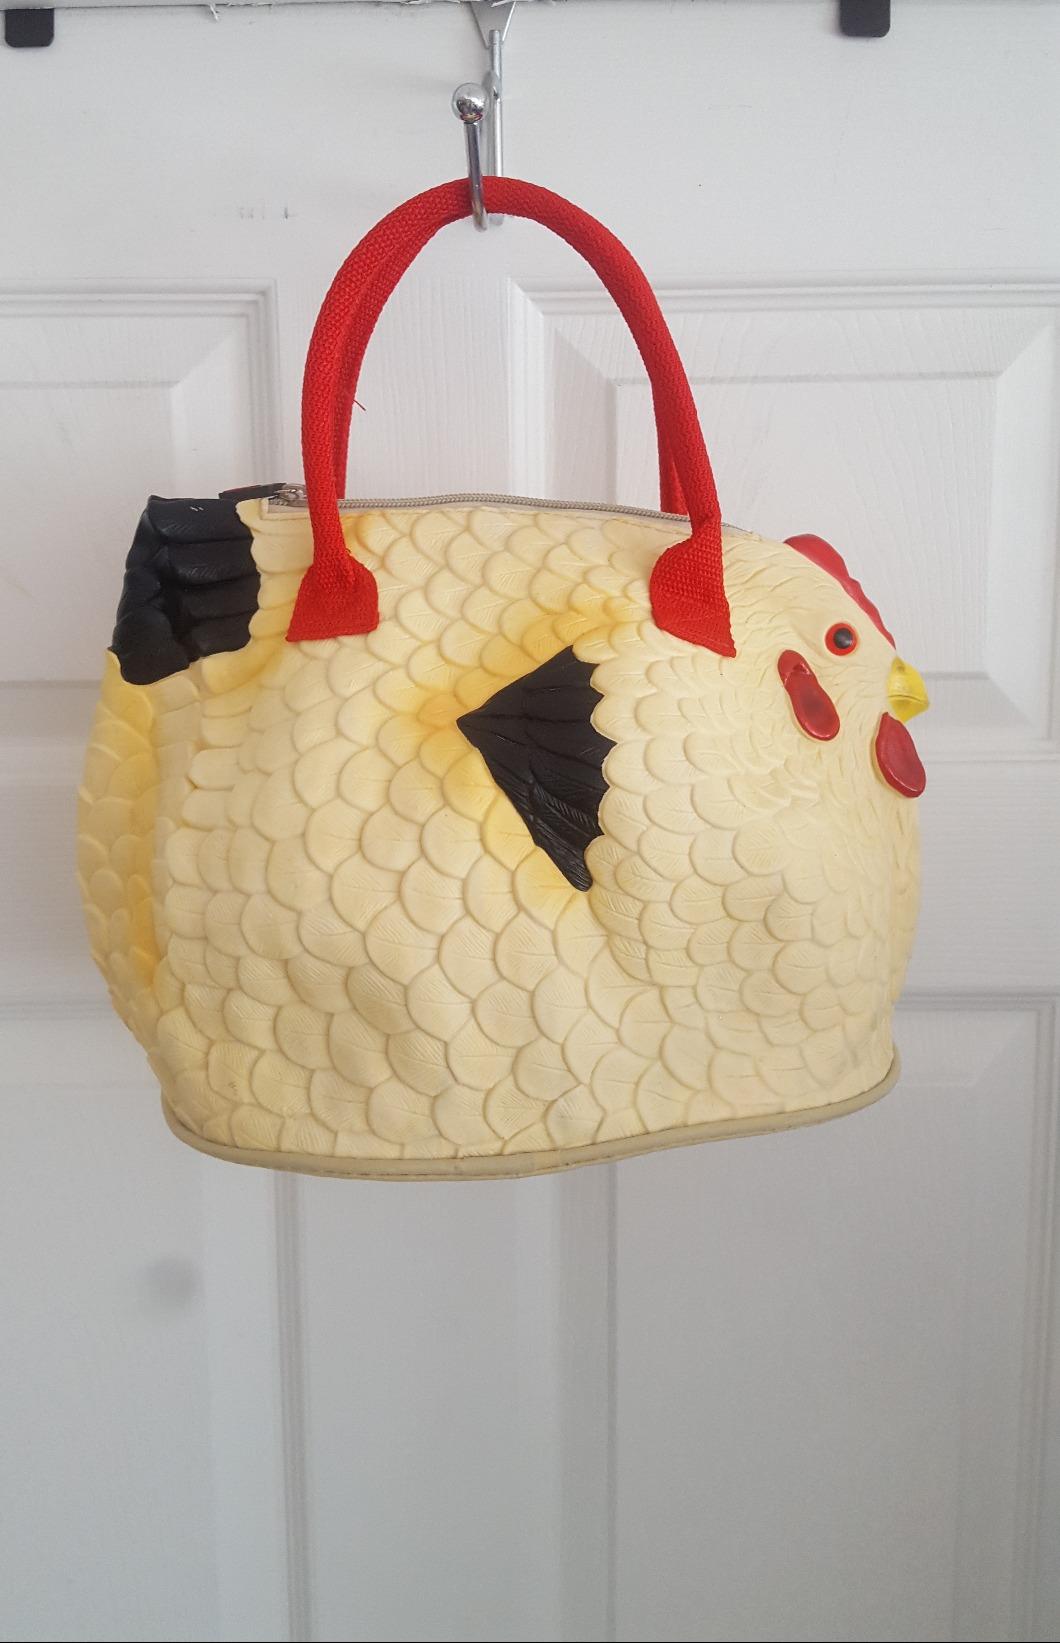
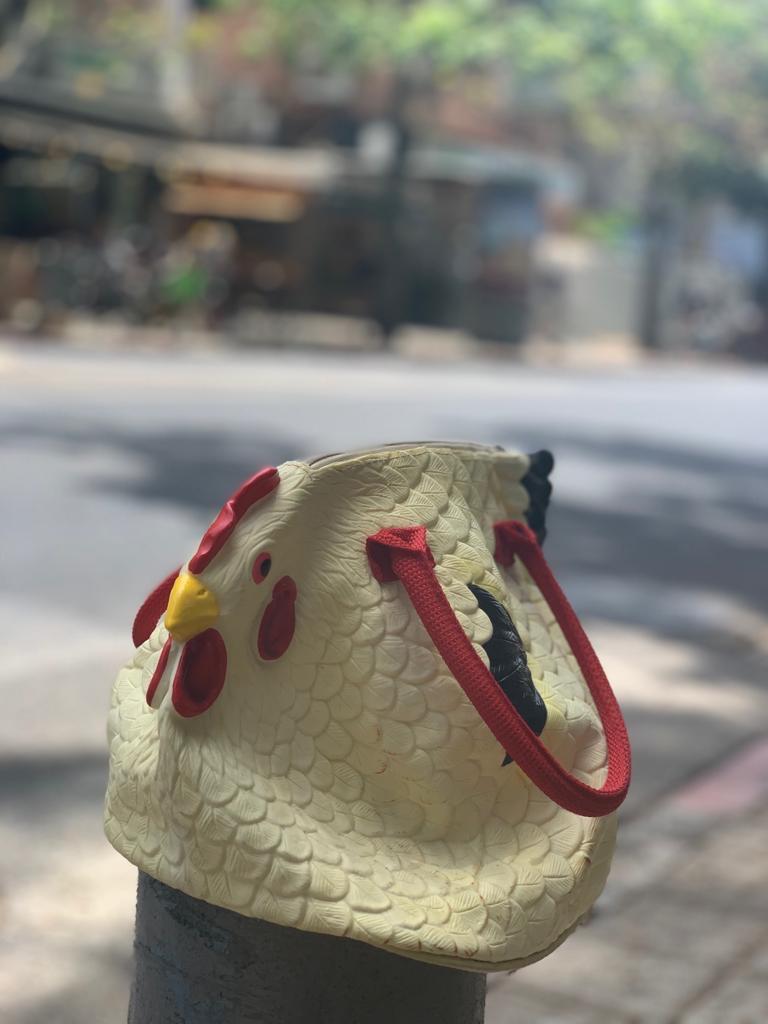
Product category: accessories_handbag
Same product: yes